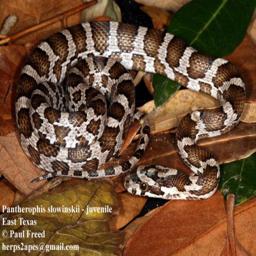
Animal: snakes